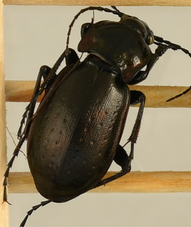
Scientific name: Carabus nemoralis
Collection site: Treehaven Site (TREE), plot TREE_003